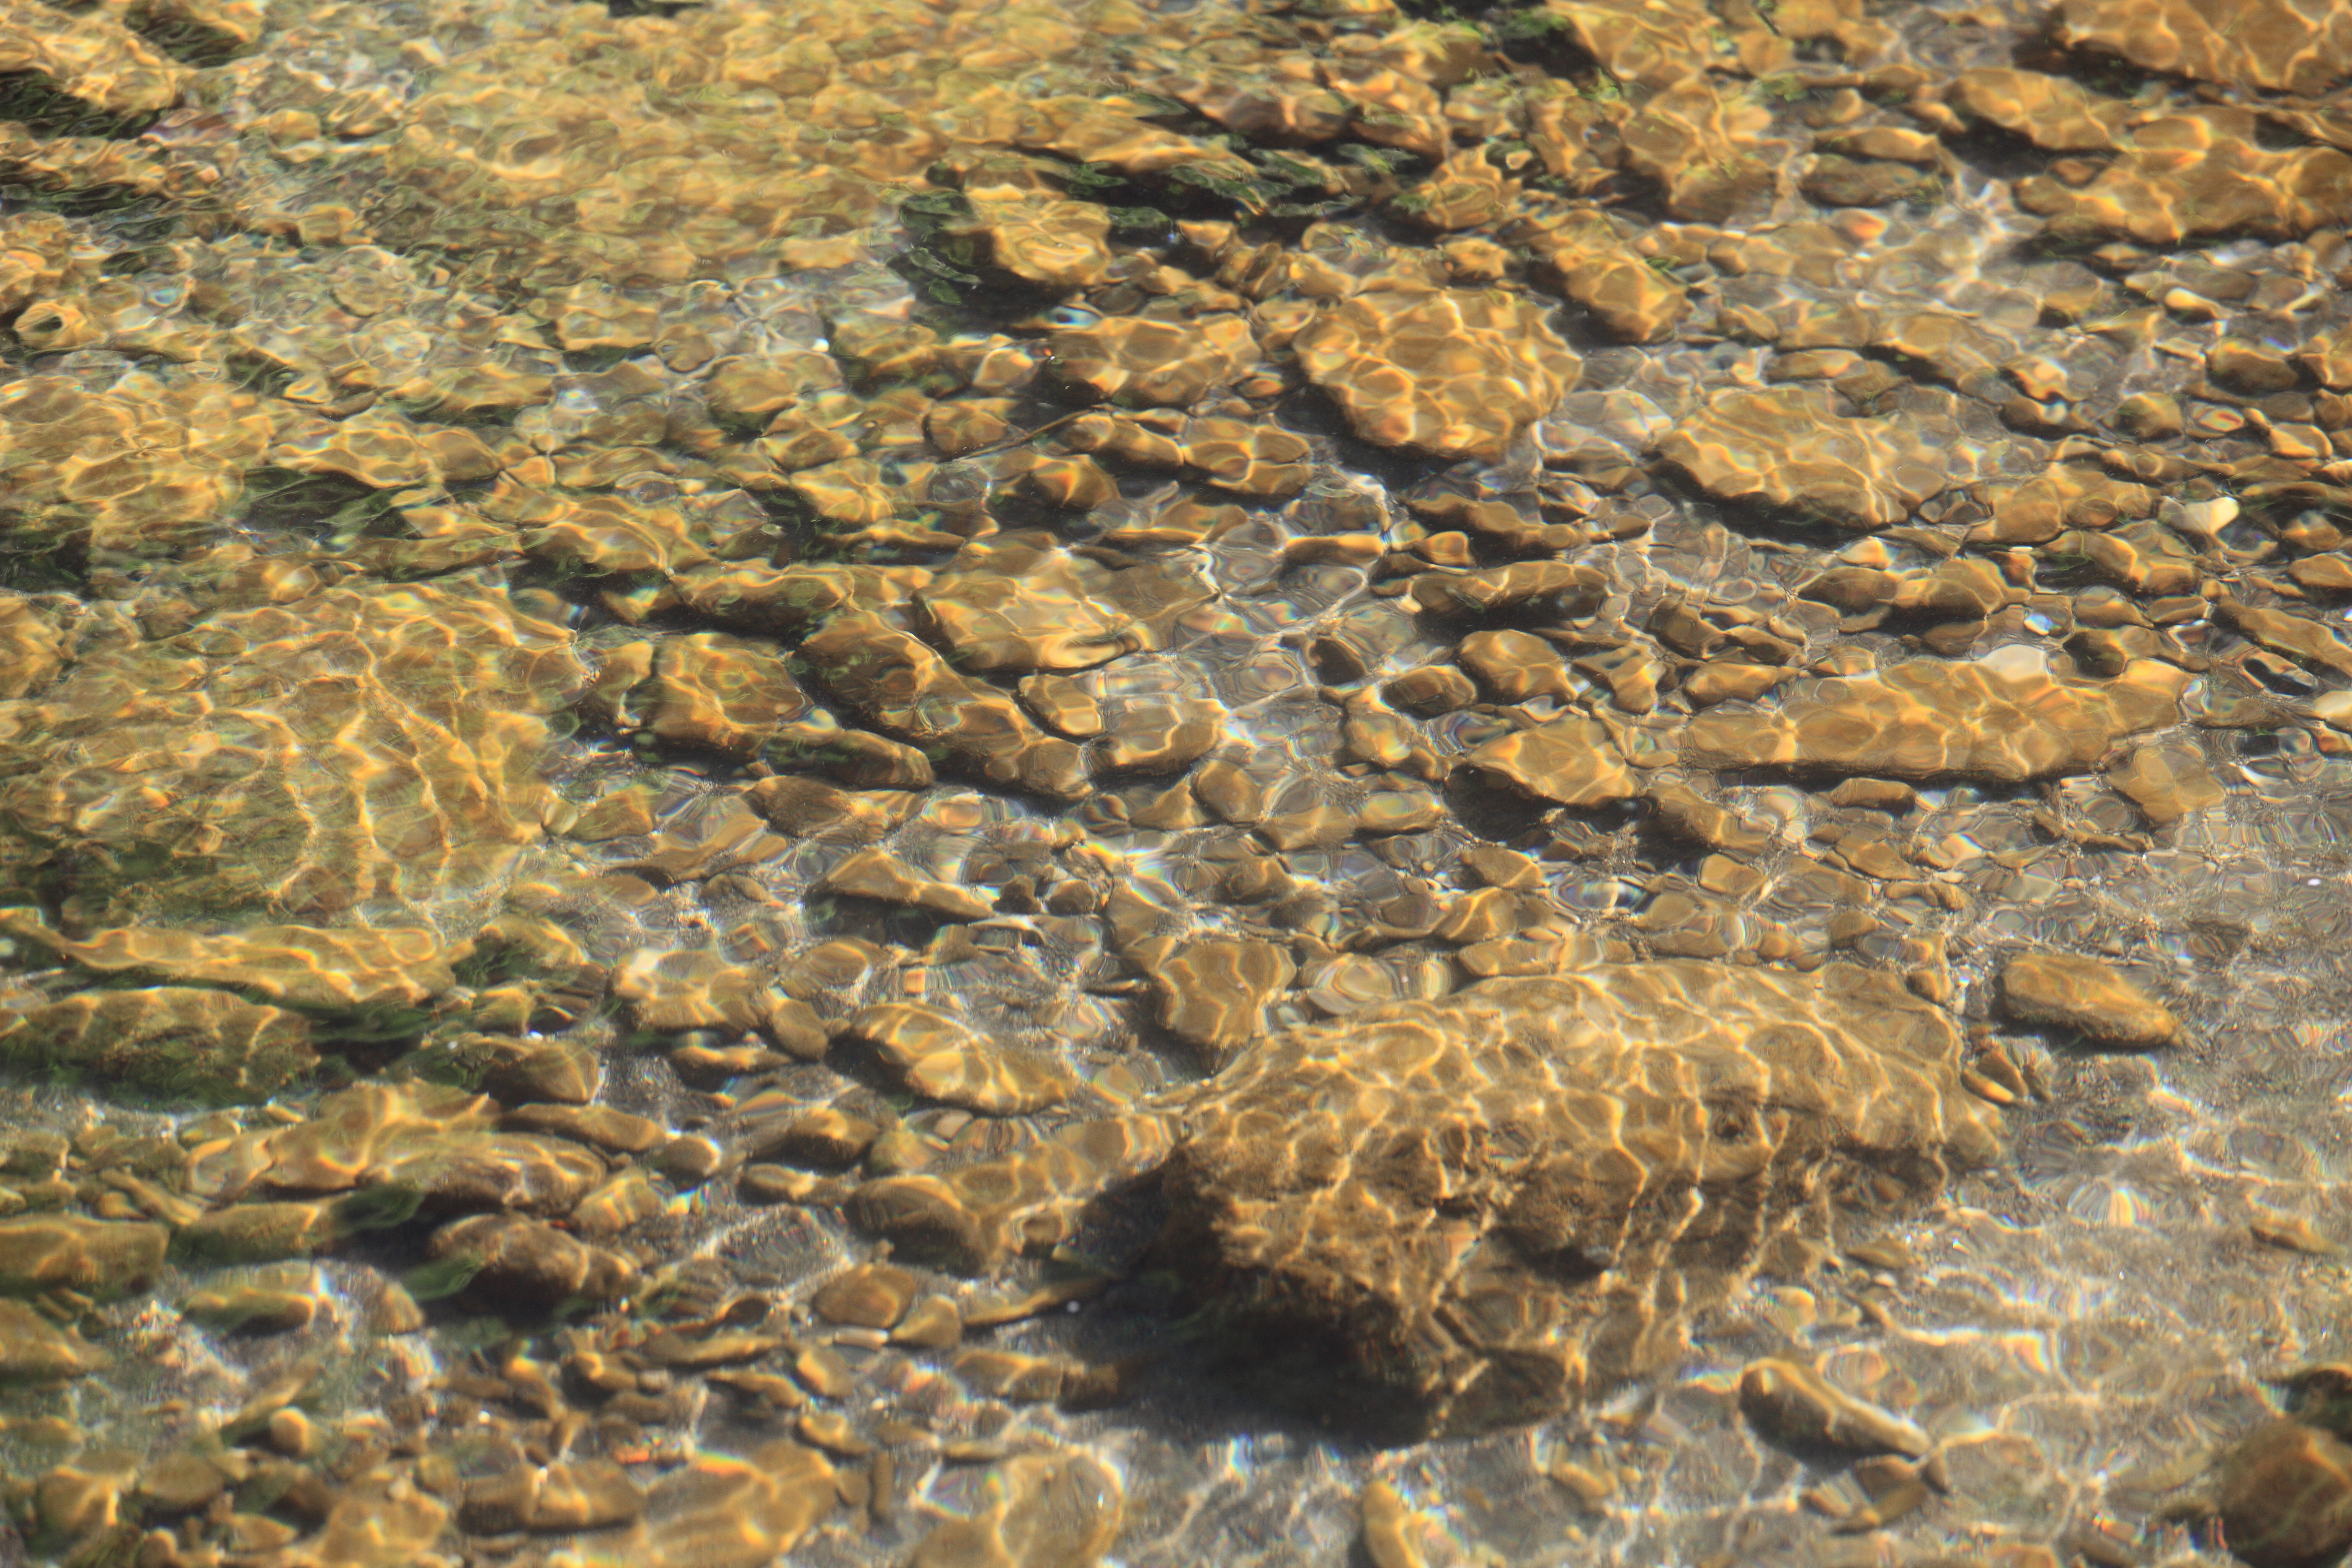
water, sand, rock, leaf, ripple, wildlife, high, insect, soil, fauna, cool image, geology, 5d, hires, markii, hi, res, resolution, chiba, ohtaki, isumi